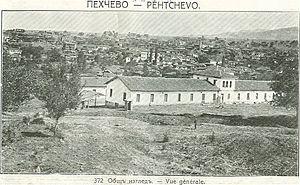
Pehtchevo ou Pehčevo est une municipalité et une ville de l'est de la Macédoine du Nord. La municipalité comptait 5 517 habitants en 2002 et fait 208,2 km². La ville en elle-même comptait alors 3 237 habitants, le reste de la population étant réparti dans les villages alentour.